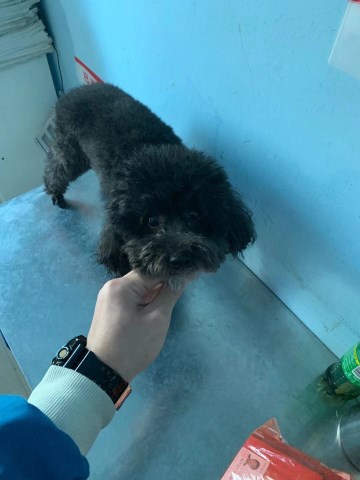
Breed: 7449-n000128-teddy